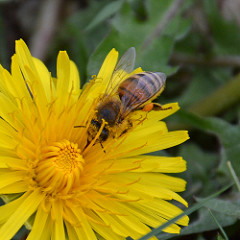
Flower: dandelion